Describe the emotion expressed in this image:  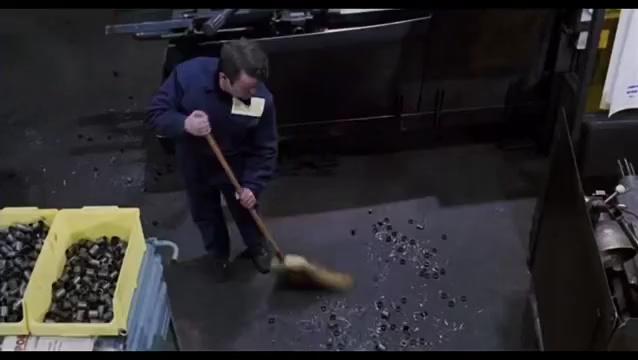
This person displays Fear, valence and arousal with high intensity.